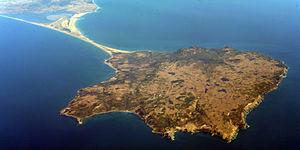
Le phare de Pointe-Plate est un phare situé au bout de la Pointe-Plate, une petite presqu'île au sud-ouest de Langlade, une des îles de l'archipel français de Saint-Pierre-et-Miquelon. Construit en 1899, il est le plus ancien phare, avec le phare de Cap-Blanc, subsistant des phares construits dans les anciennes colonies françaises.
Langlade, est une presqu'île qui, avec celles de Grande Miquelon et du Cap, forme l'île de Miquelon dans l'archipel de Saint-Pierre-et-Miquelon.